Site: brandenburg
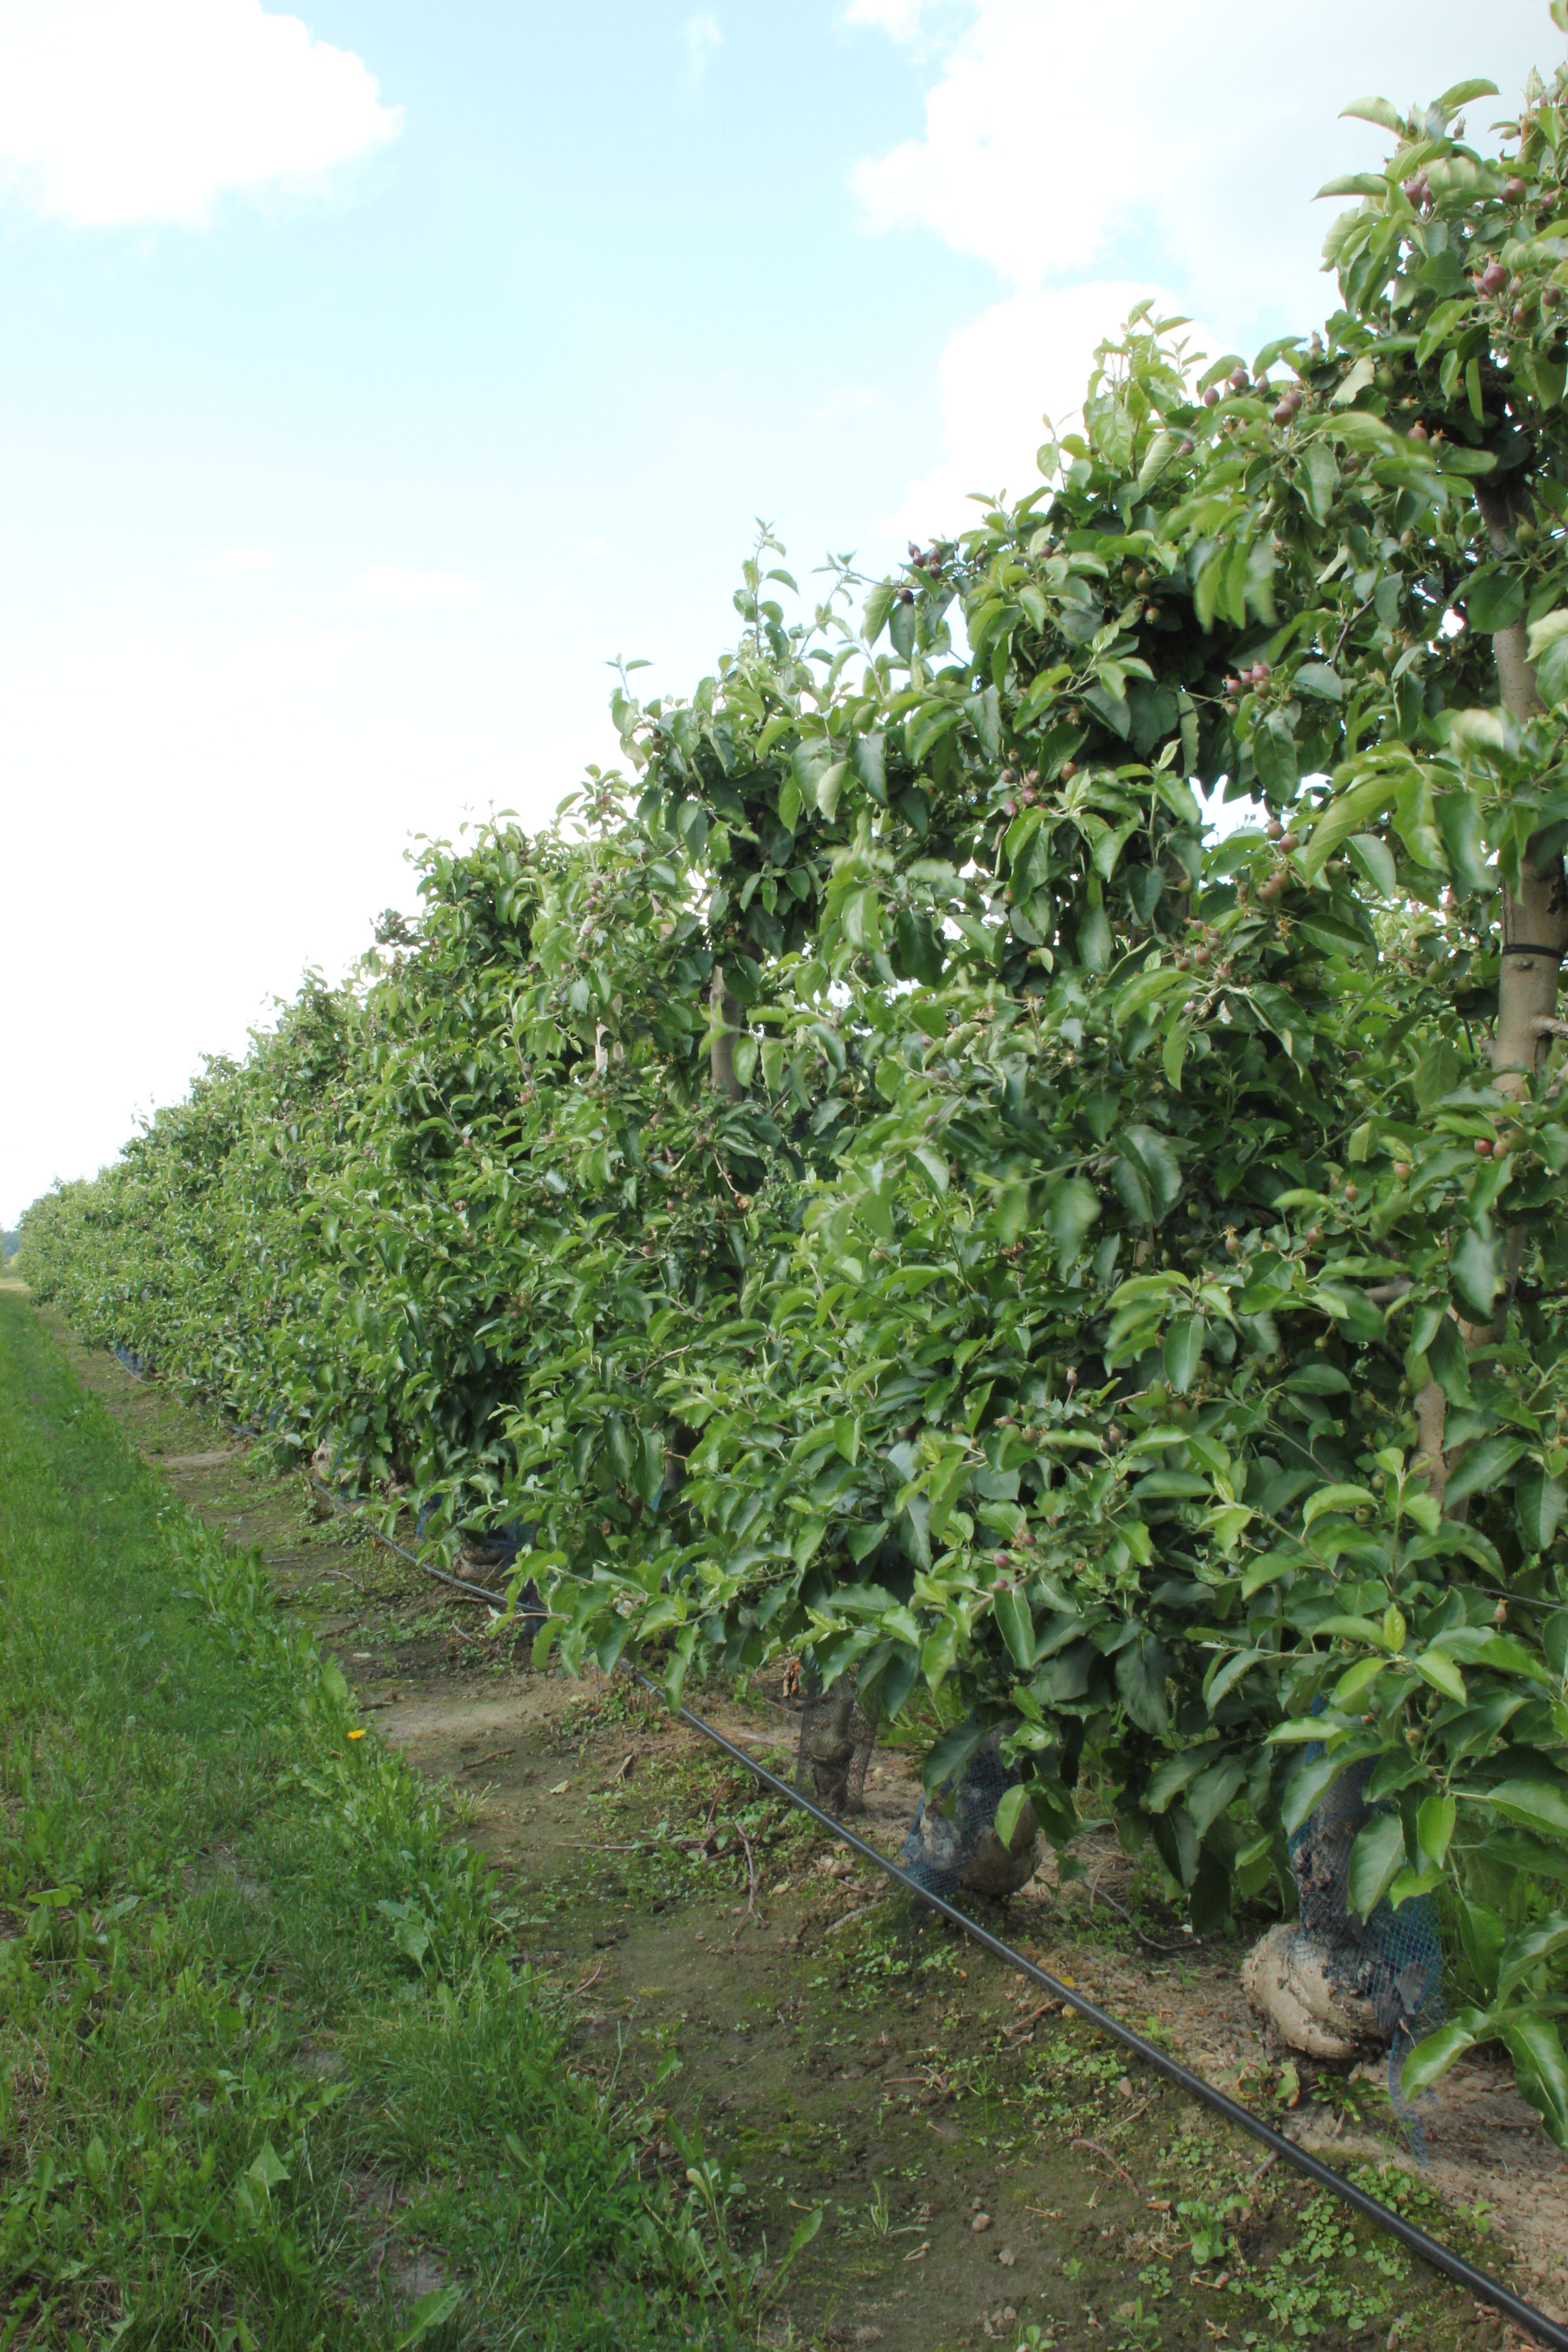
Growth stage (BBCH 72): Development of fruit